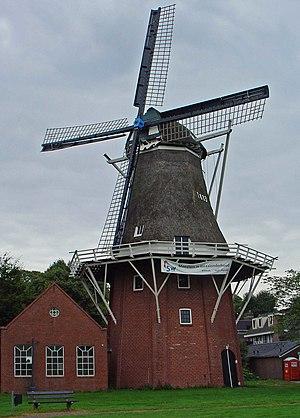
Cet article recense les moulins à vent de la province de Drenthe, aux Pays-Bas.